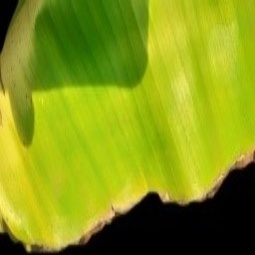
Label: Sulphur